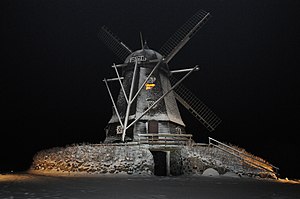
Frederikssund Kommune / Billeder
Jægerspris Mølle indhyllet i sne
Frederikssund Kommune er en nordsjællandsk kommune, der også ligger på Horns herred under Region Hovedstaden efter Kommunalreformen i 2007. Allerede den 15. november 2005 blev kommunalbestyrelsen dog valgt.